Death of Frank Pojman

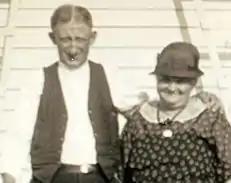
Frank and Justina Pojman

Frank Pojman was arrested by two Cleveland Police patrolmen on May 7, 1934, for alleged intoxication. It was later discovered that en route to the police station, he was assaulted by the patrolmen, even suffering a fractured skull, and later died from his injuries.